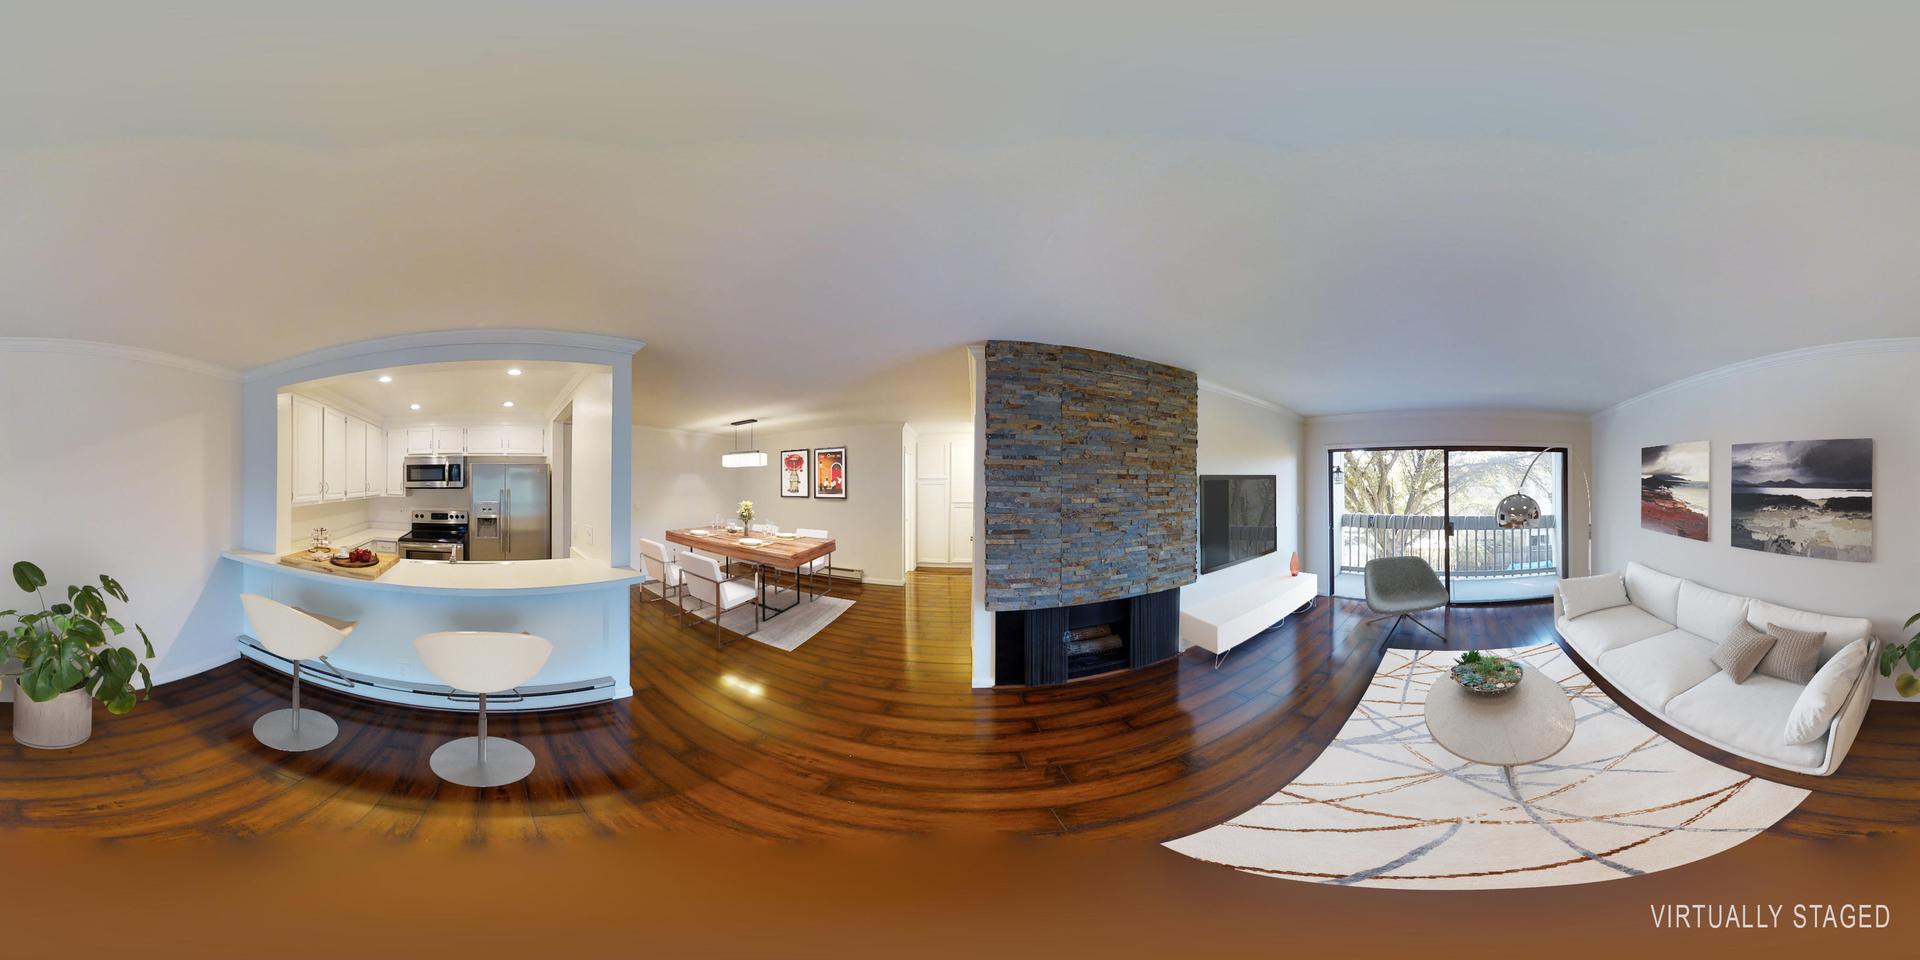
Referred object: the gray armchair by the sliding glass door

Referred object: the stacked stone fireplace

Referred object: the gray lounge chair opposite the white sofa